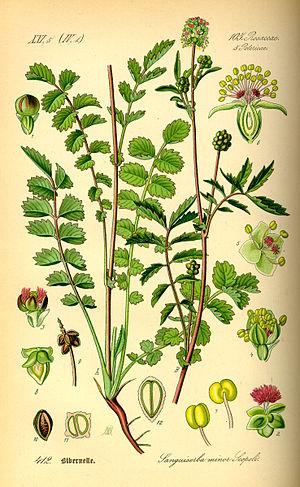
Petite pimprenelle Latina: Poterium sanguisorba L., 1753 (syn. Sanguisorba minor Scop., 1771)
La pimprenelle, appelée aussi petite pimprenelle ou sanguisorbe est une plante herbacée vivace de la famille des rosacées.